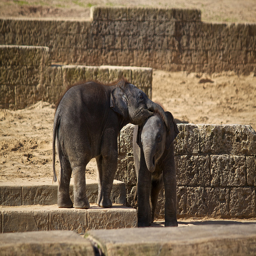
An elephant standing over another elephant with its trunk over its head.
An elephant's trunk wraps around another elephant's head as they stand on some steps.
A couple of baby elephants standing next to a brick wall.
An elephant rests its trunk on another elephant.
One young elephant wraps its trunk around the head of another baby elephant in a zoo enclosure.